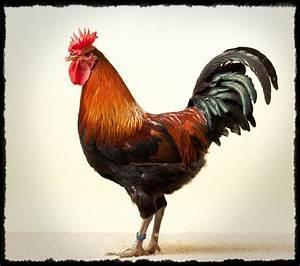
chicken